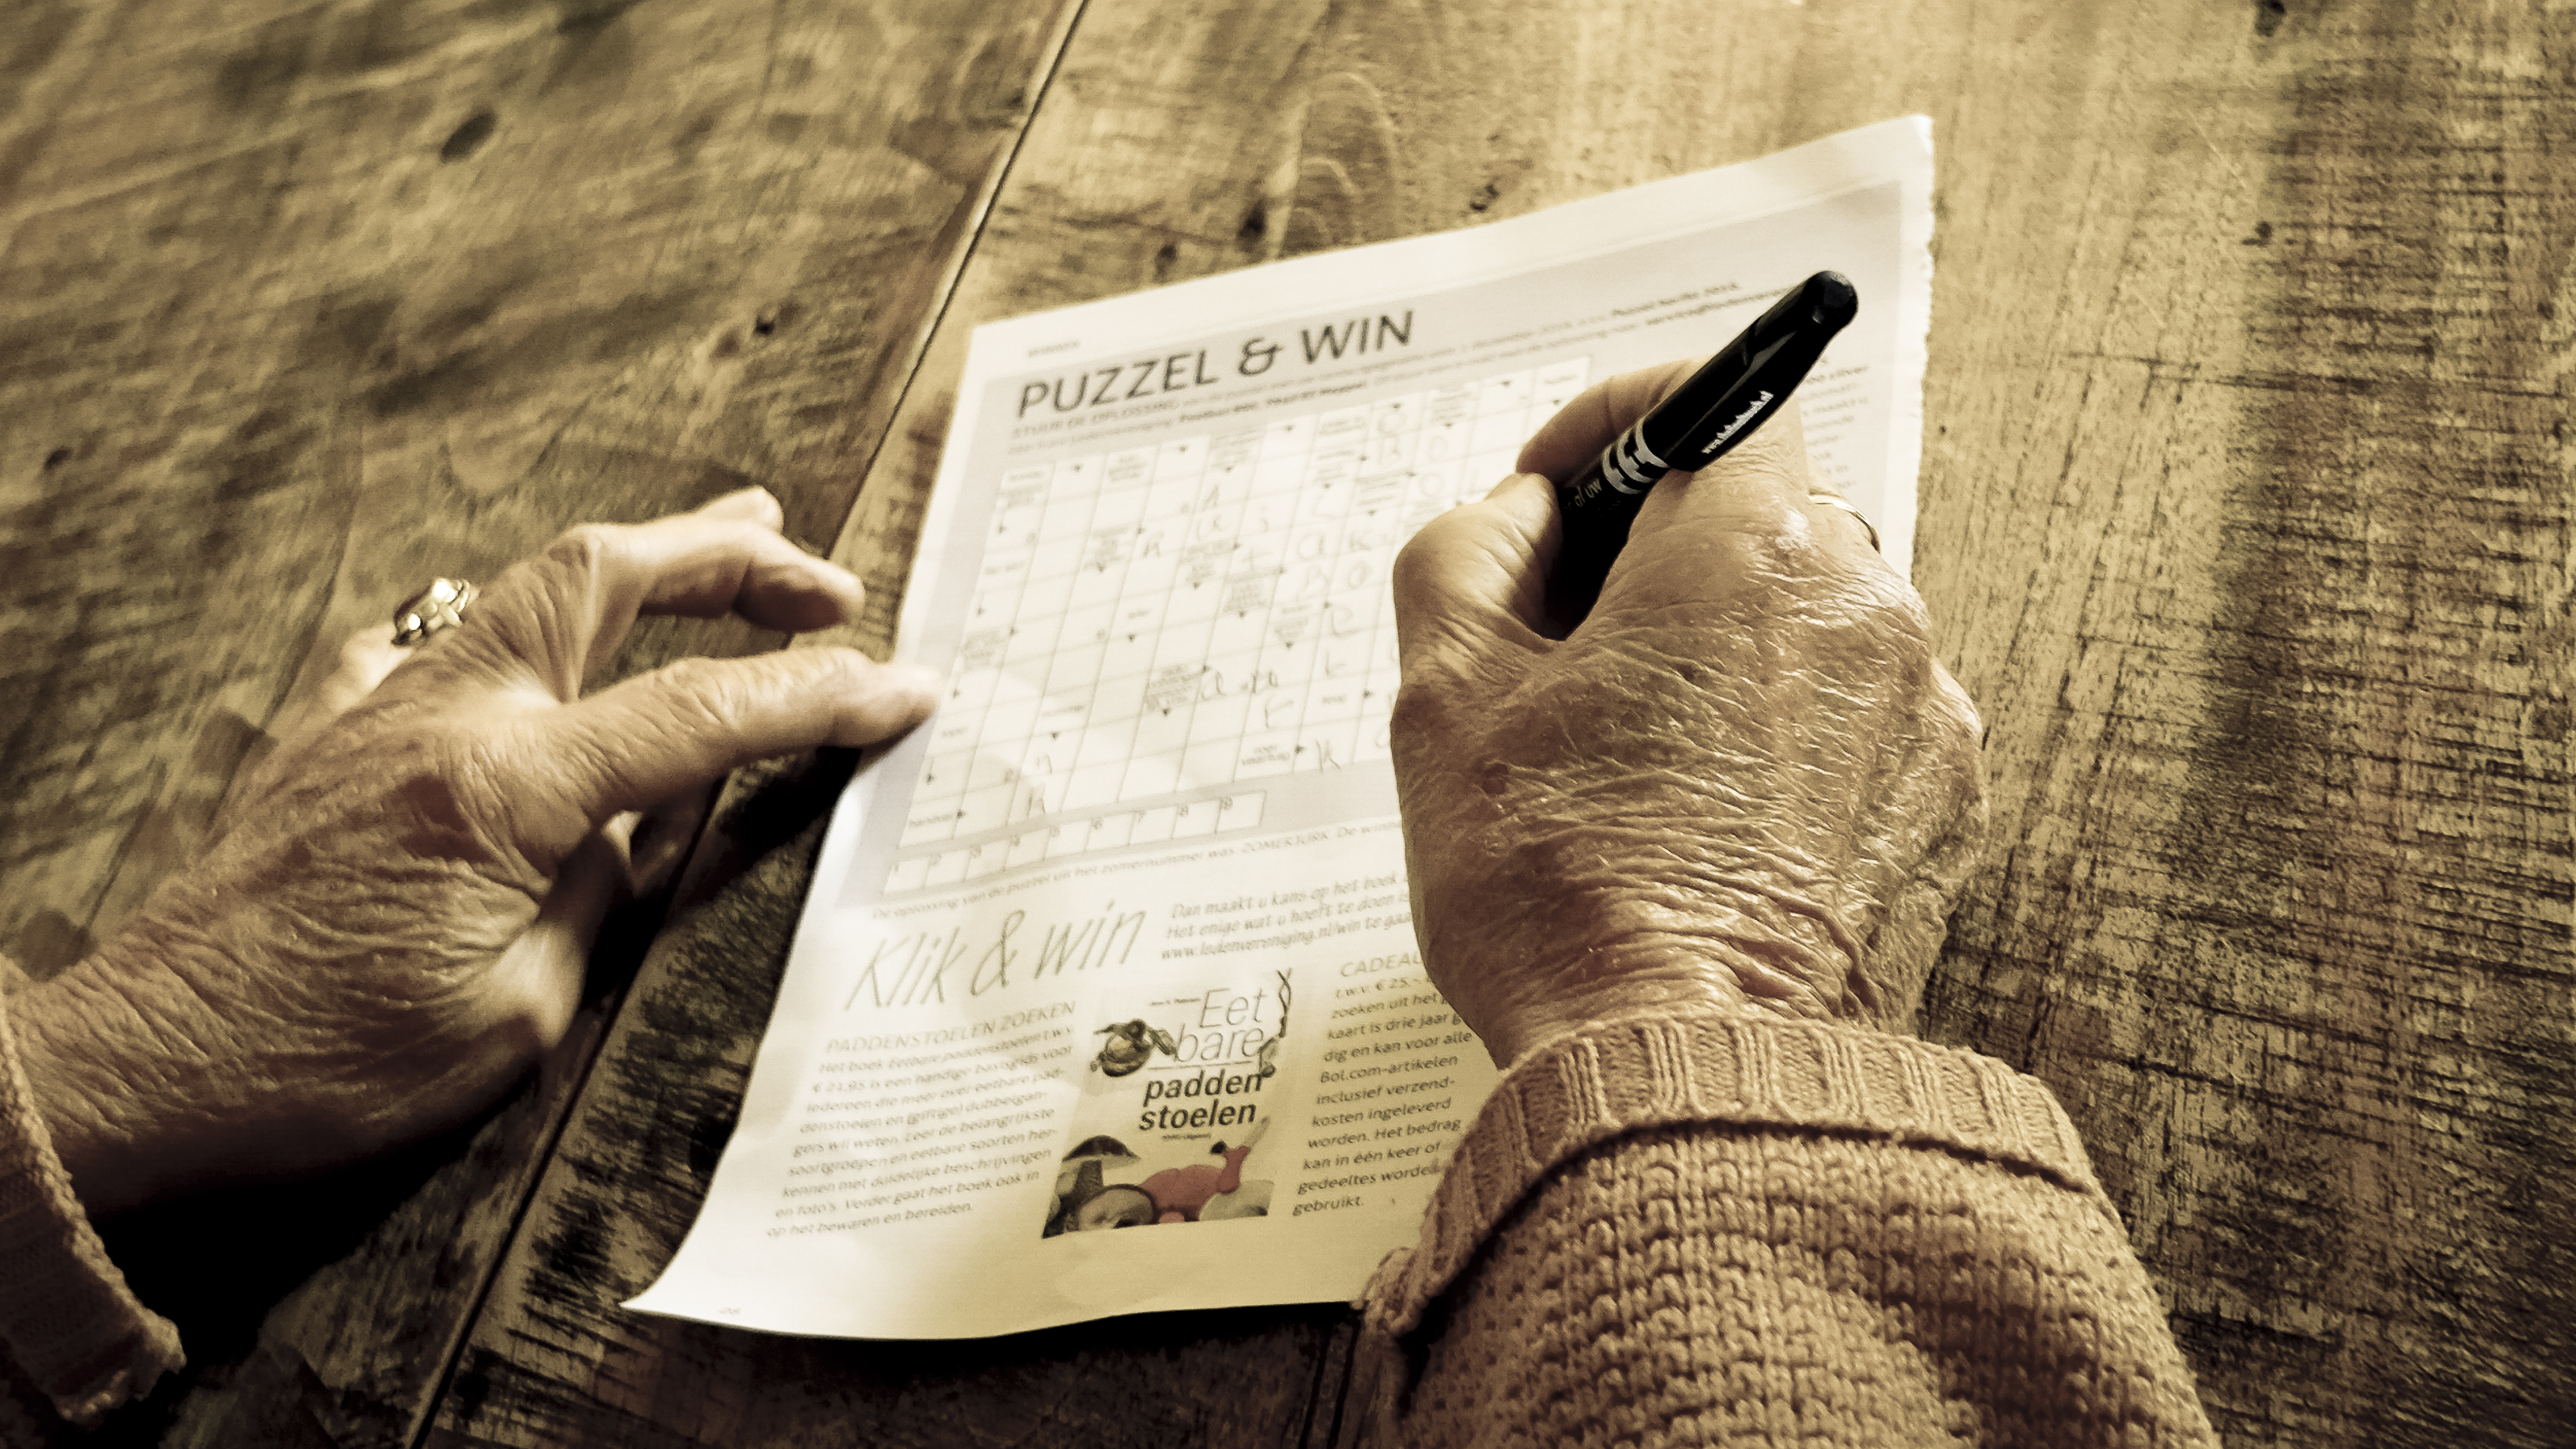
writing, hand, table, photography, pen, old, paper, sepia, art, hands, photograph, image, puzzle, emotion, matthias zomer